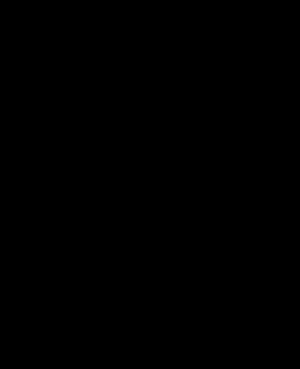
Henry Bataille est un dramaturge et poète français, né à Nîmes le 4 avril 1872 et mort le 2 mars 1922 à Rueil-Malmaison, dans sa propriété du Vieux Phare.